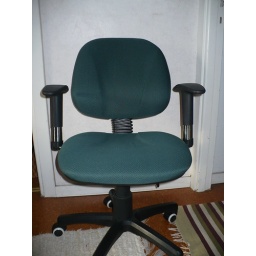
Nice computer desk chair in great shape.